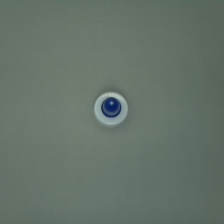
Color: white/transparent
Cap type: twist cap